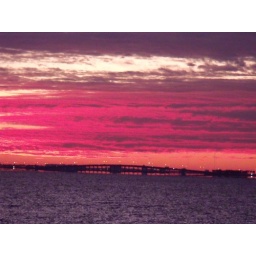
pink purple clouds above the Courtney Campbell Causeway